Ruth Hussey

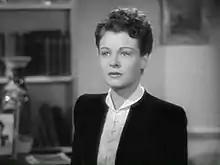
Hussey in "The Philadelphia Story" (1940)

Hussey worked with Robert Taylor in "Flight Command" (1940), Robert Young in "Northwest Passage" (1940) and "H. M. Pulham, Esq." (1941), Van Heflin in "Tennessee Johnson" (1942), Ray Milland in "The Uninvited" (1944) and Alan Ladd in "The Great Gatsby" (1949).